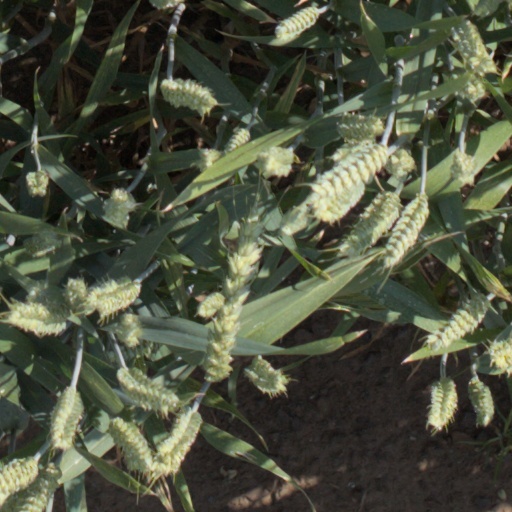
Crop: wheat